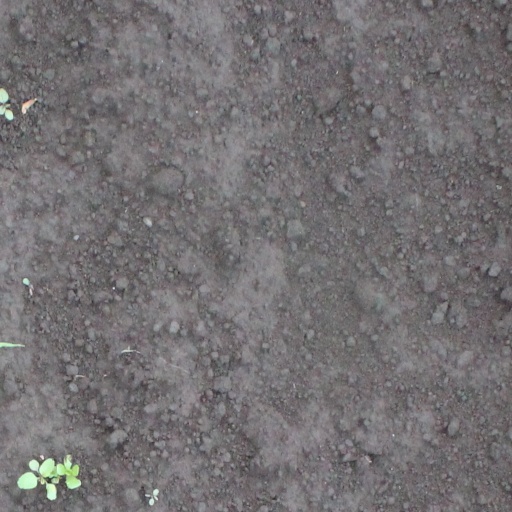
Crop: soybean